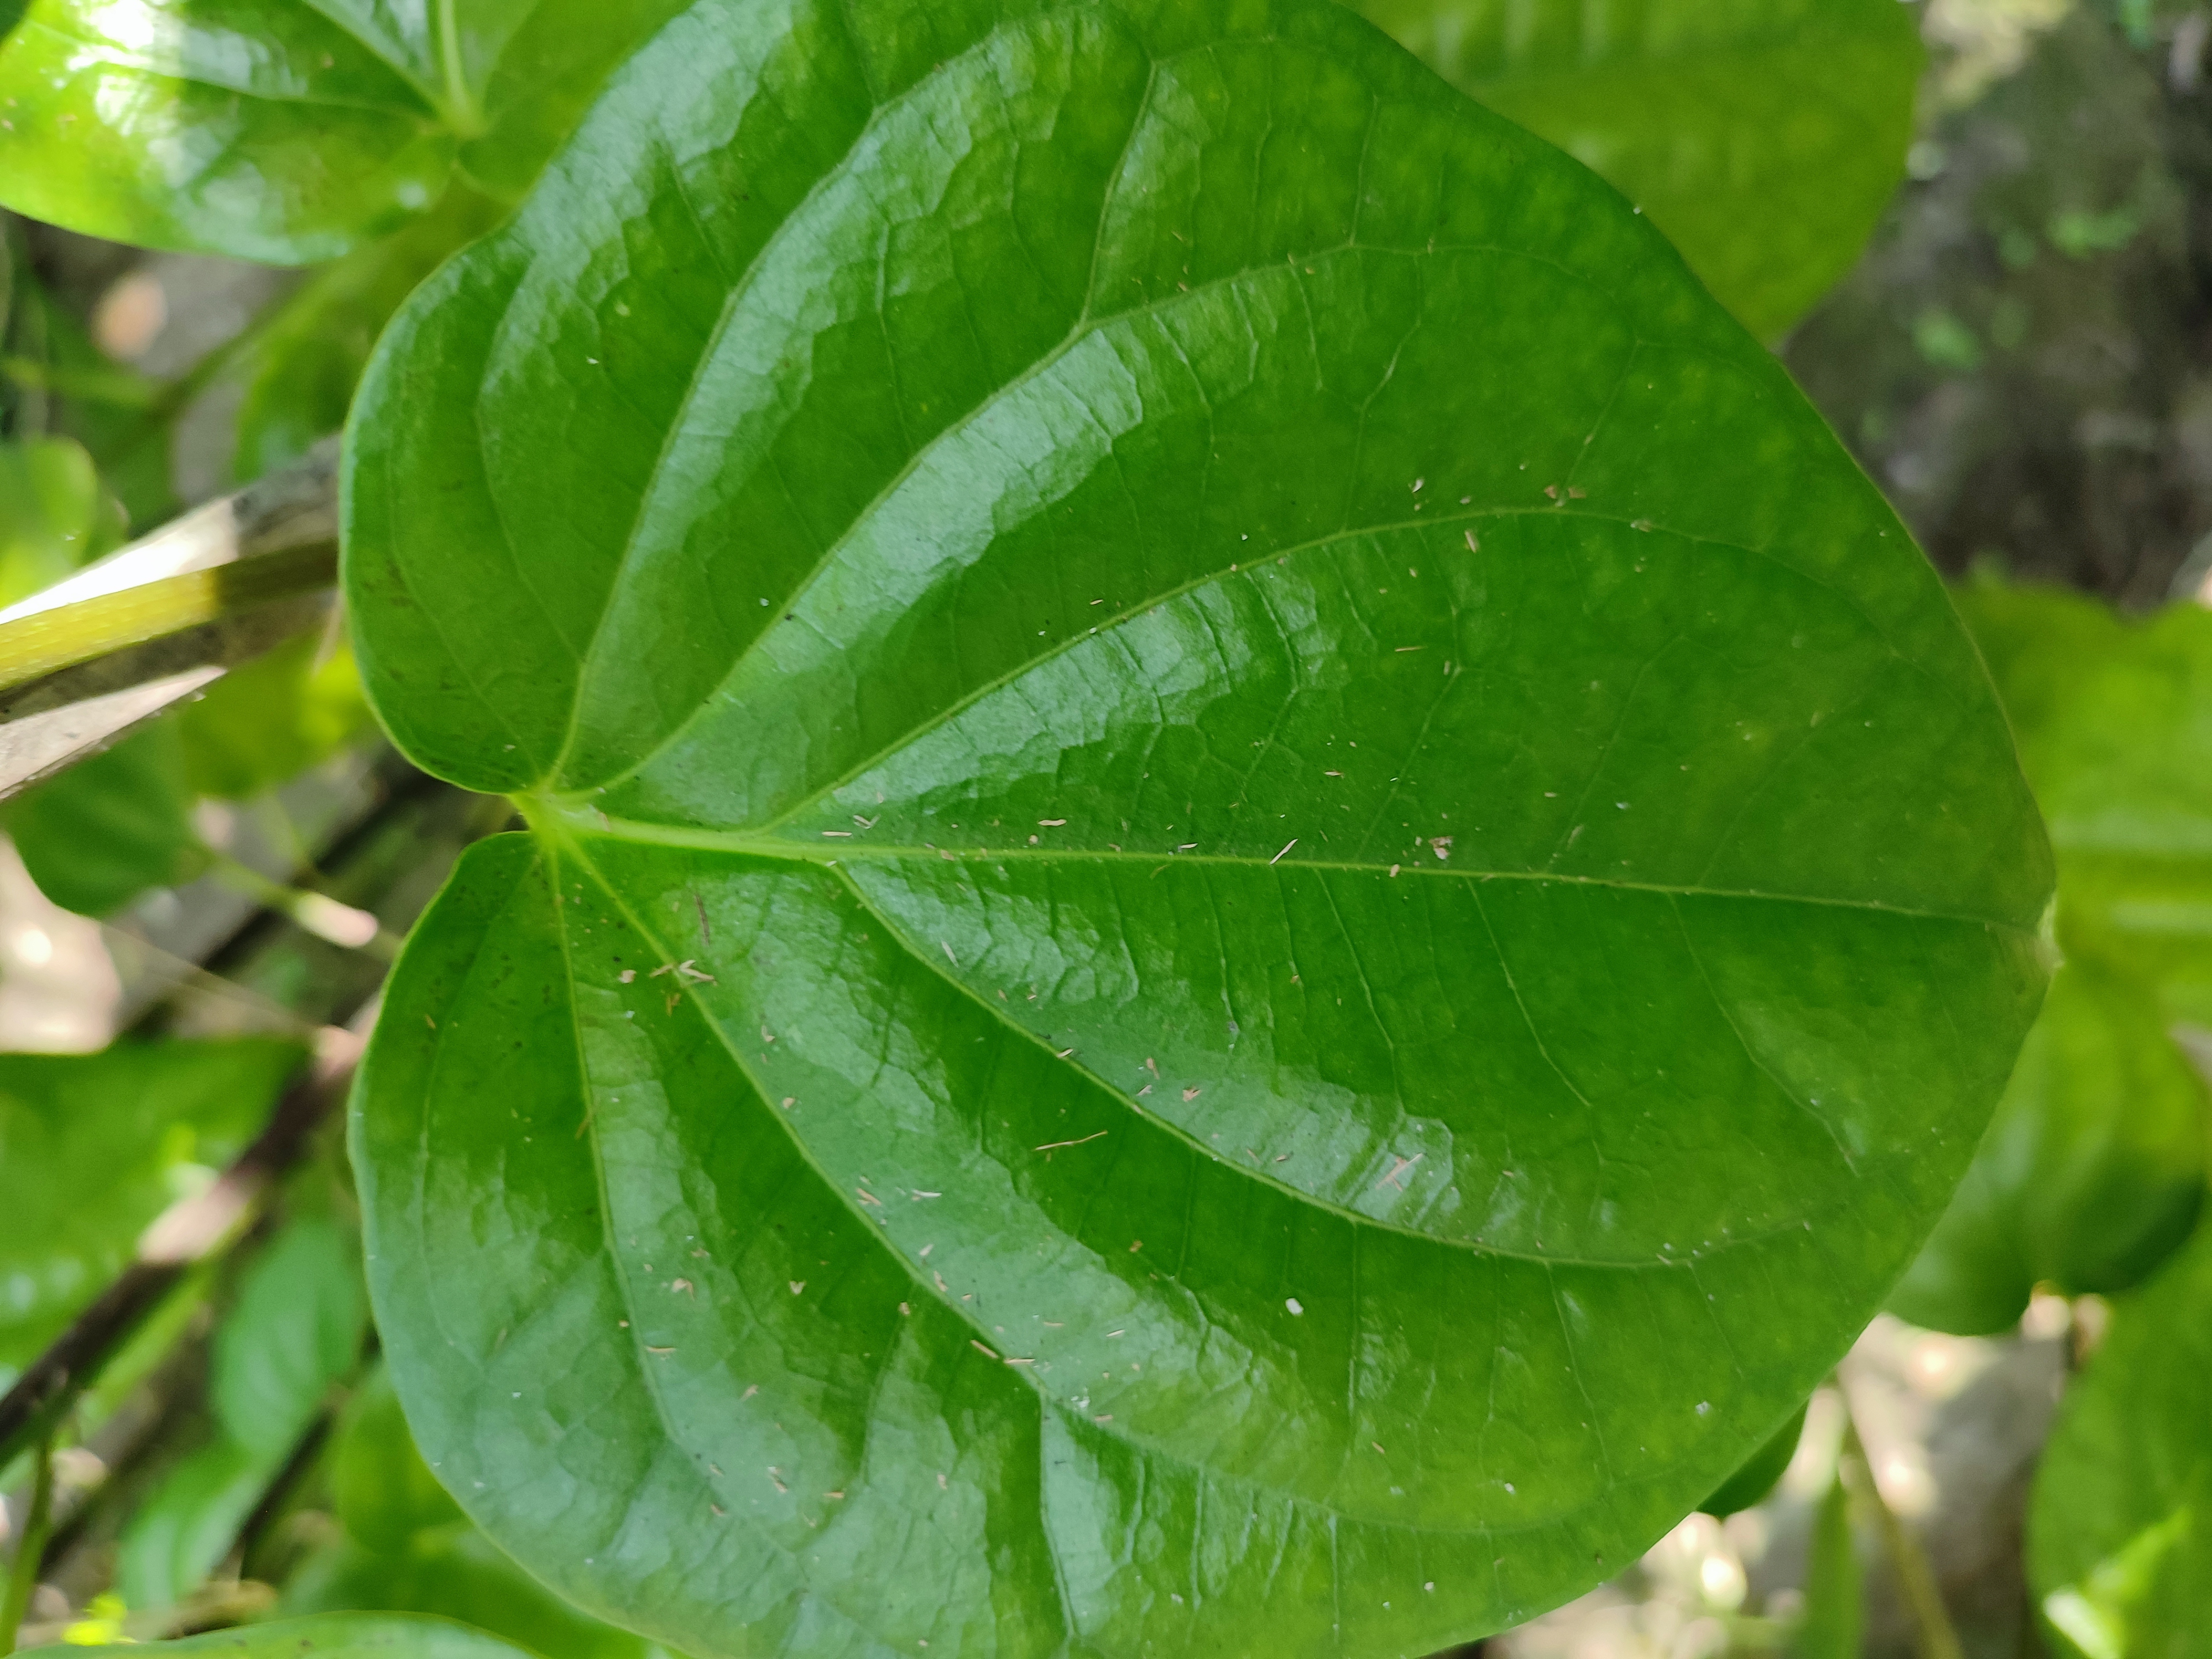
Label: Healthy_Leaf